Islam in Kenya

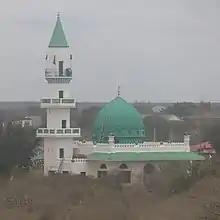
A mosque in 2022 on the railroad between Mombasa and Nairobi.

Pioneer Muslim missionaries to the interior were largely Tanganyikans, who coupled their missionary work with trade, along the centres began along the railway line, such as, Kibwezi, Makindu, and Nairobi.